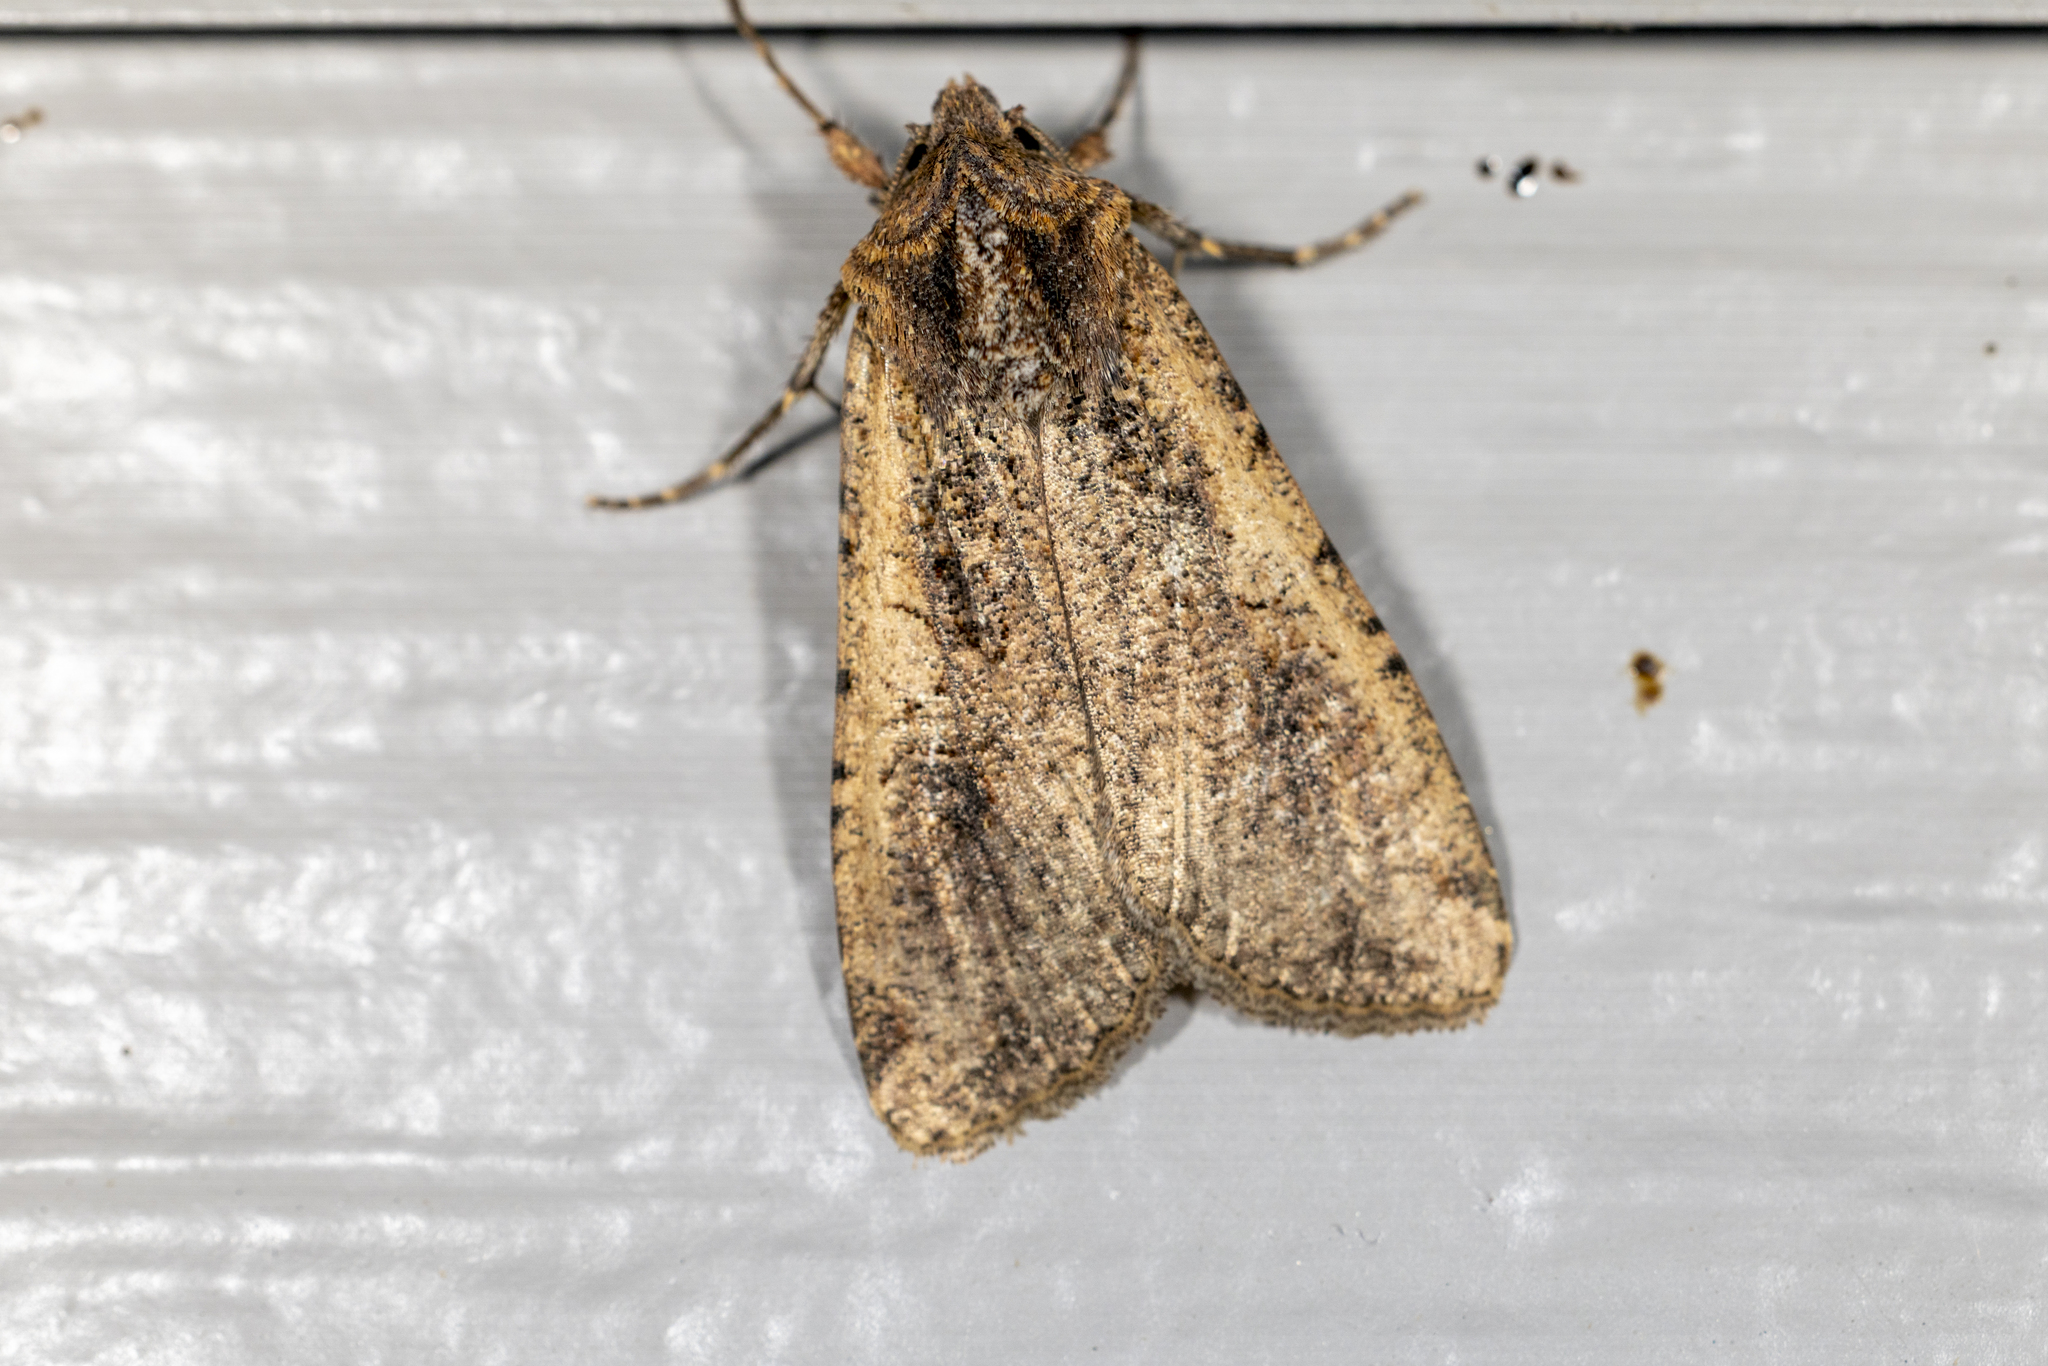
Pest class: cutworms